Rise (Katy Perry song)

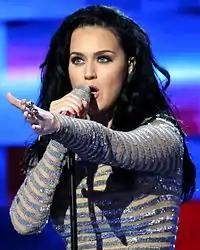
Perry performing "Rise" at the 2016 Democratic National Convention

A promotional video directed by Joseph Lee was released on July 15, 2016, featuring scenes of athletes from past Olympic Games. Daniel Kreps of "Rolling Stone" wrote that the video is "a riveting montage of memorable moments and athletes from Olympics' past". "Billboard" Gil Kaufman called the video "inspirational", saying it has a "superstar power" with the presence of famous athletes. Bleacher Report's columnist Vanessa de Beaumont described it as a "moving tribute". "The A.V. Club" writer Esther Zuckerman felt that the video was "incredibly corny, but surprisingly effective". "Esquire" contributor Matt Miller praised it as "perfect" for having "Beautiful, sweeping shots of Brazil that are HD AF".